Ford Essex V6 engine (Canadian)

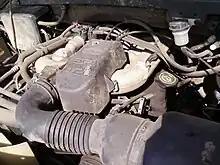
4.2 L Essex V6 in a 1998 F-150

The largest displacement version of the Essex V6 appeared in the 1997 model year as a replacement for the Ford 300 straight six in the F-150. This engine kept the 3.8 L's bore, but featured a stroke lengthened to , bringing its displacement up to . Power output of the 4.2 L V6 in the 1997 F-150 was at 4750 rpm, and torque was at 3000 rpm.